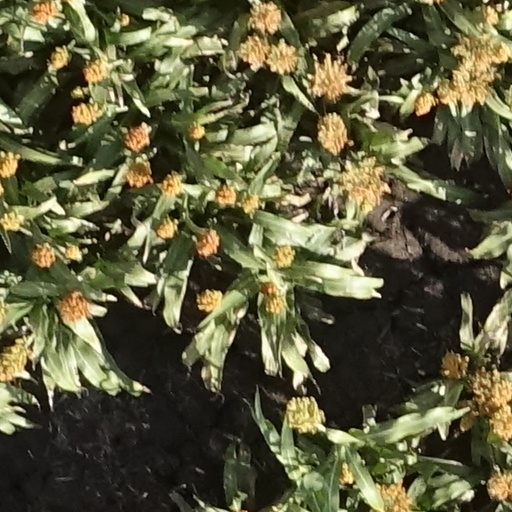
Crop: sorghum